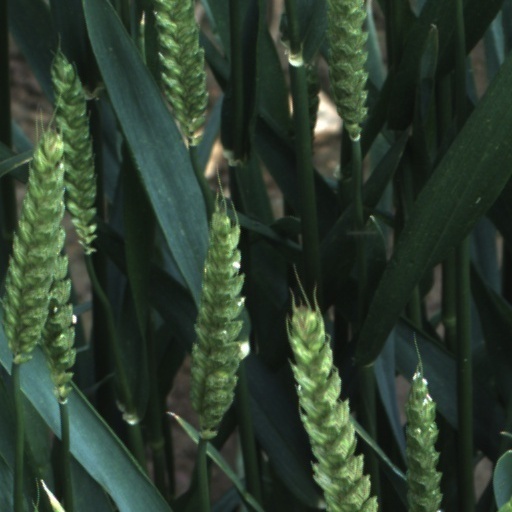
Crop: wheat